History of ITV television idents

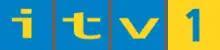
The ITV1 logo was broken into blocks and was used from 1 November 2004 to 15 January 2006

1 November 2004 heralded a new on-air look, coinciding with the launch of ITV3. The ITV1 logo was reworked, splitting it into separate squares. On-screen, the boxes were arranged as a large yellow square containing the '1', with blue ITV boxes on top. This logo would be seen against a generic background featuring a blue sky with clouds, windows of a high-rise building, underwater with bubbles floating by, and dark blue ribbons flowing against a blue background.